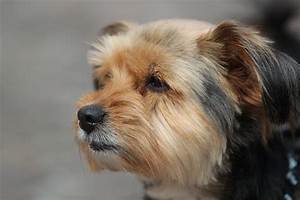
Label: cane